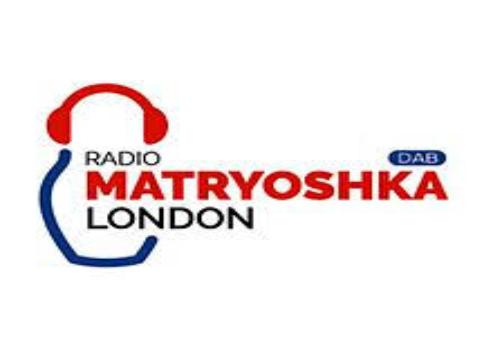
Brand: matryoshka
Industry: Leisure